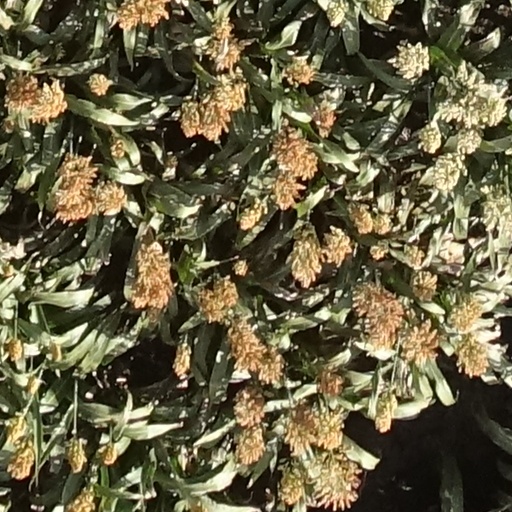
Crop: sorghum